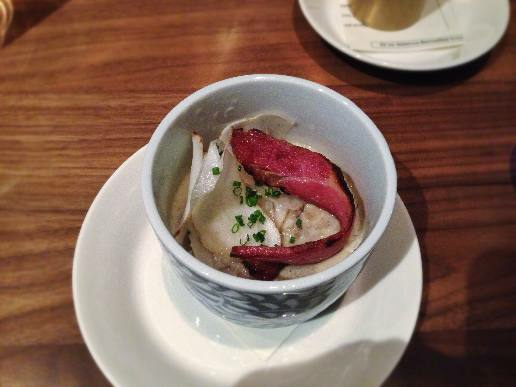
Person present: No